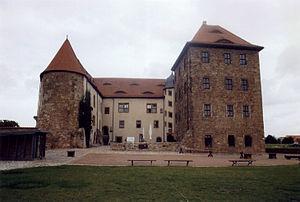
Pierre-Ernest Iᵉʳ, comte de Mansfeld-Vorderort est un chef militaire, gouverneur du Luxembourg pendant près de soixante ans et plus brièvement gouverneur des Pays-Bas espagnols. On lui doit la construction d'un des plus beaux châteaux renaissance d'Europe, à Clausen.